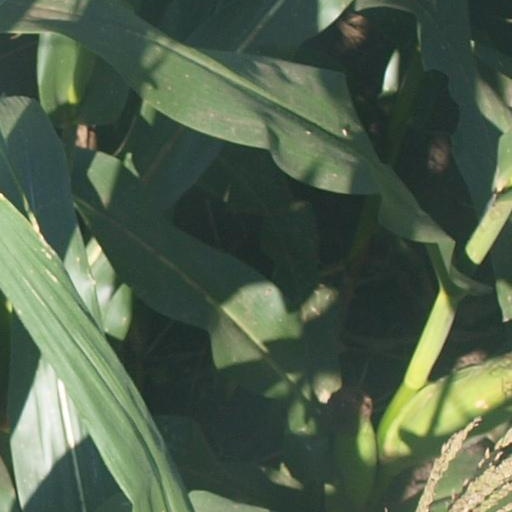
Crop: maize; corn